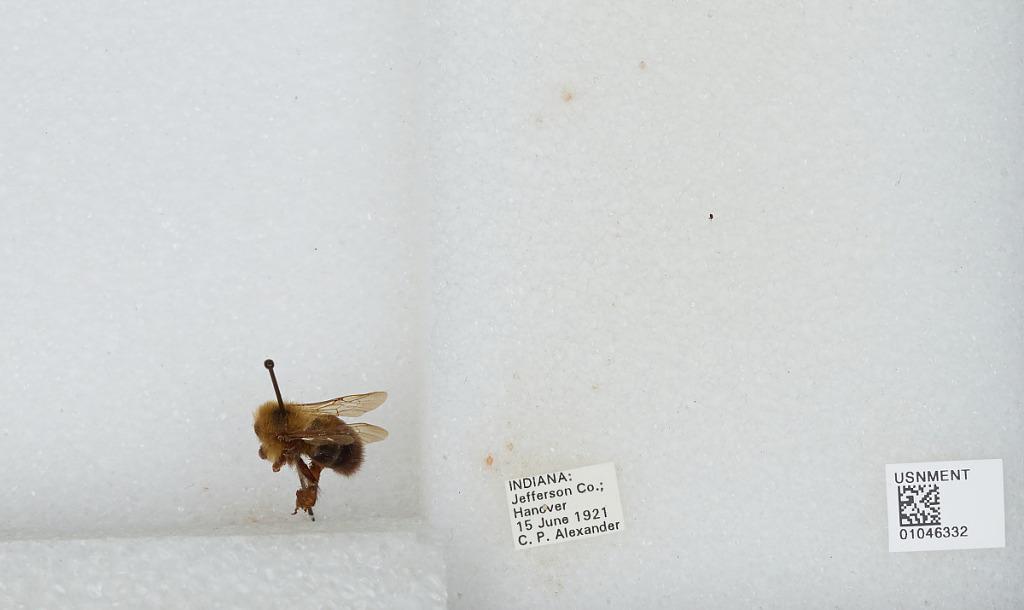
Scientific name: Bombus sp.
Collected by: C. Alexander
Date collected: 1921-6-15
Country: United States
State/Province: Indiana
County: Jefferson
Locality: Hanover
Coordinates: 38.7142, -85.4736